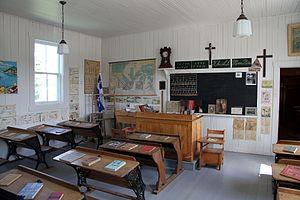
La maison d'école du rang Cinq-Chicots est une ancienne école rurale construite en 1903 située à Saint-Christophe-d'Arthabaska. Elle est une ancienne école qui a été utilisée de 1903 à 1959, date à laquelle ses services ont été centralisés au village. Elle est acquise en 1980 par l'Association québécoise des amis du patrimoine, qui entreprend alors sa restauration. Elle est ouverte depuis 1988 comme musée. Elle a été citée immeuble patrimonial en 1999 par la Municipalité de la paroisse de Saint-Christophe-d'Arthabaska.